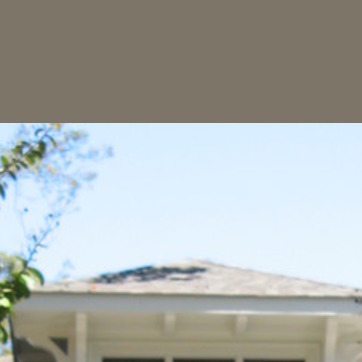
Material: sky